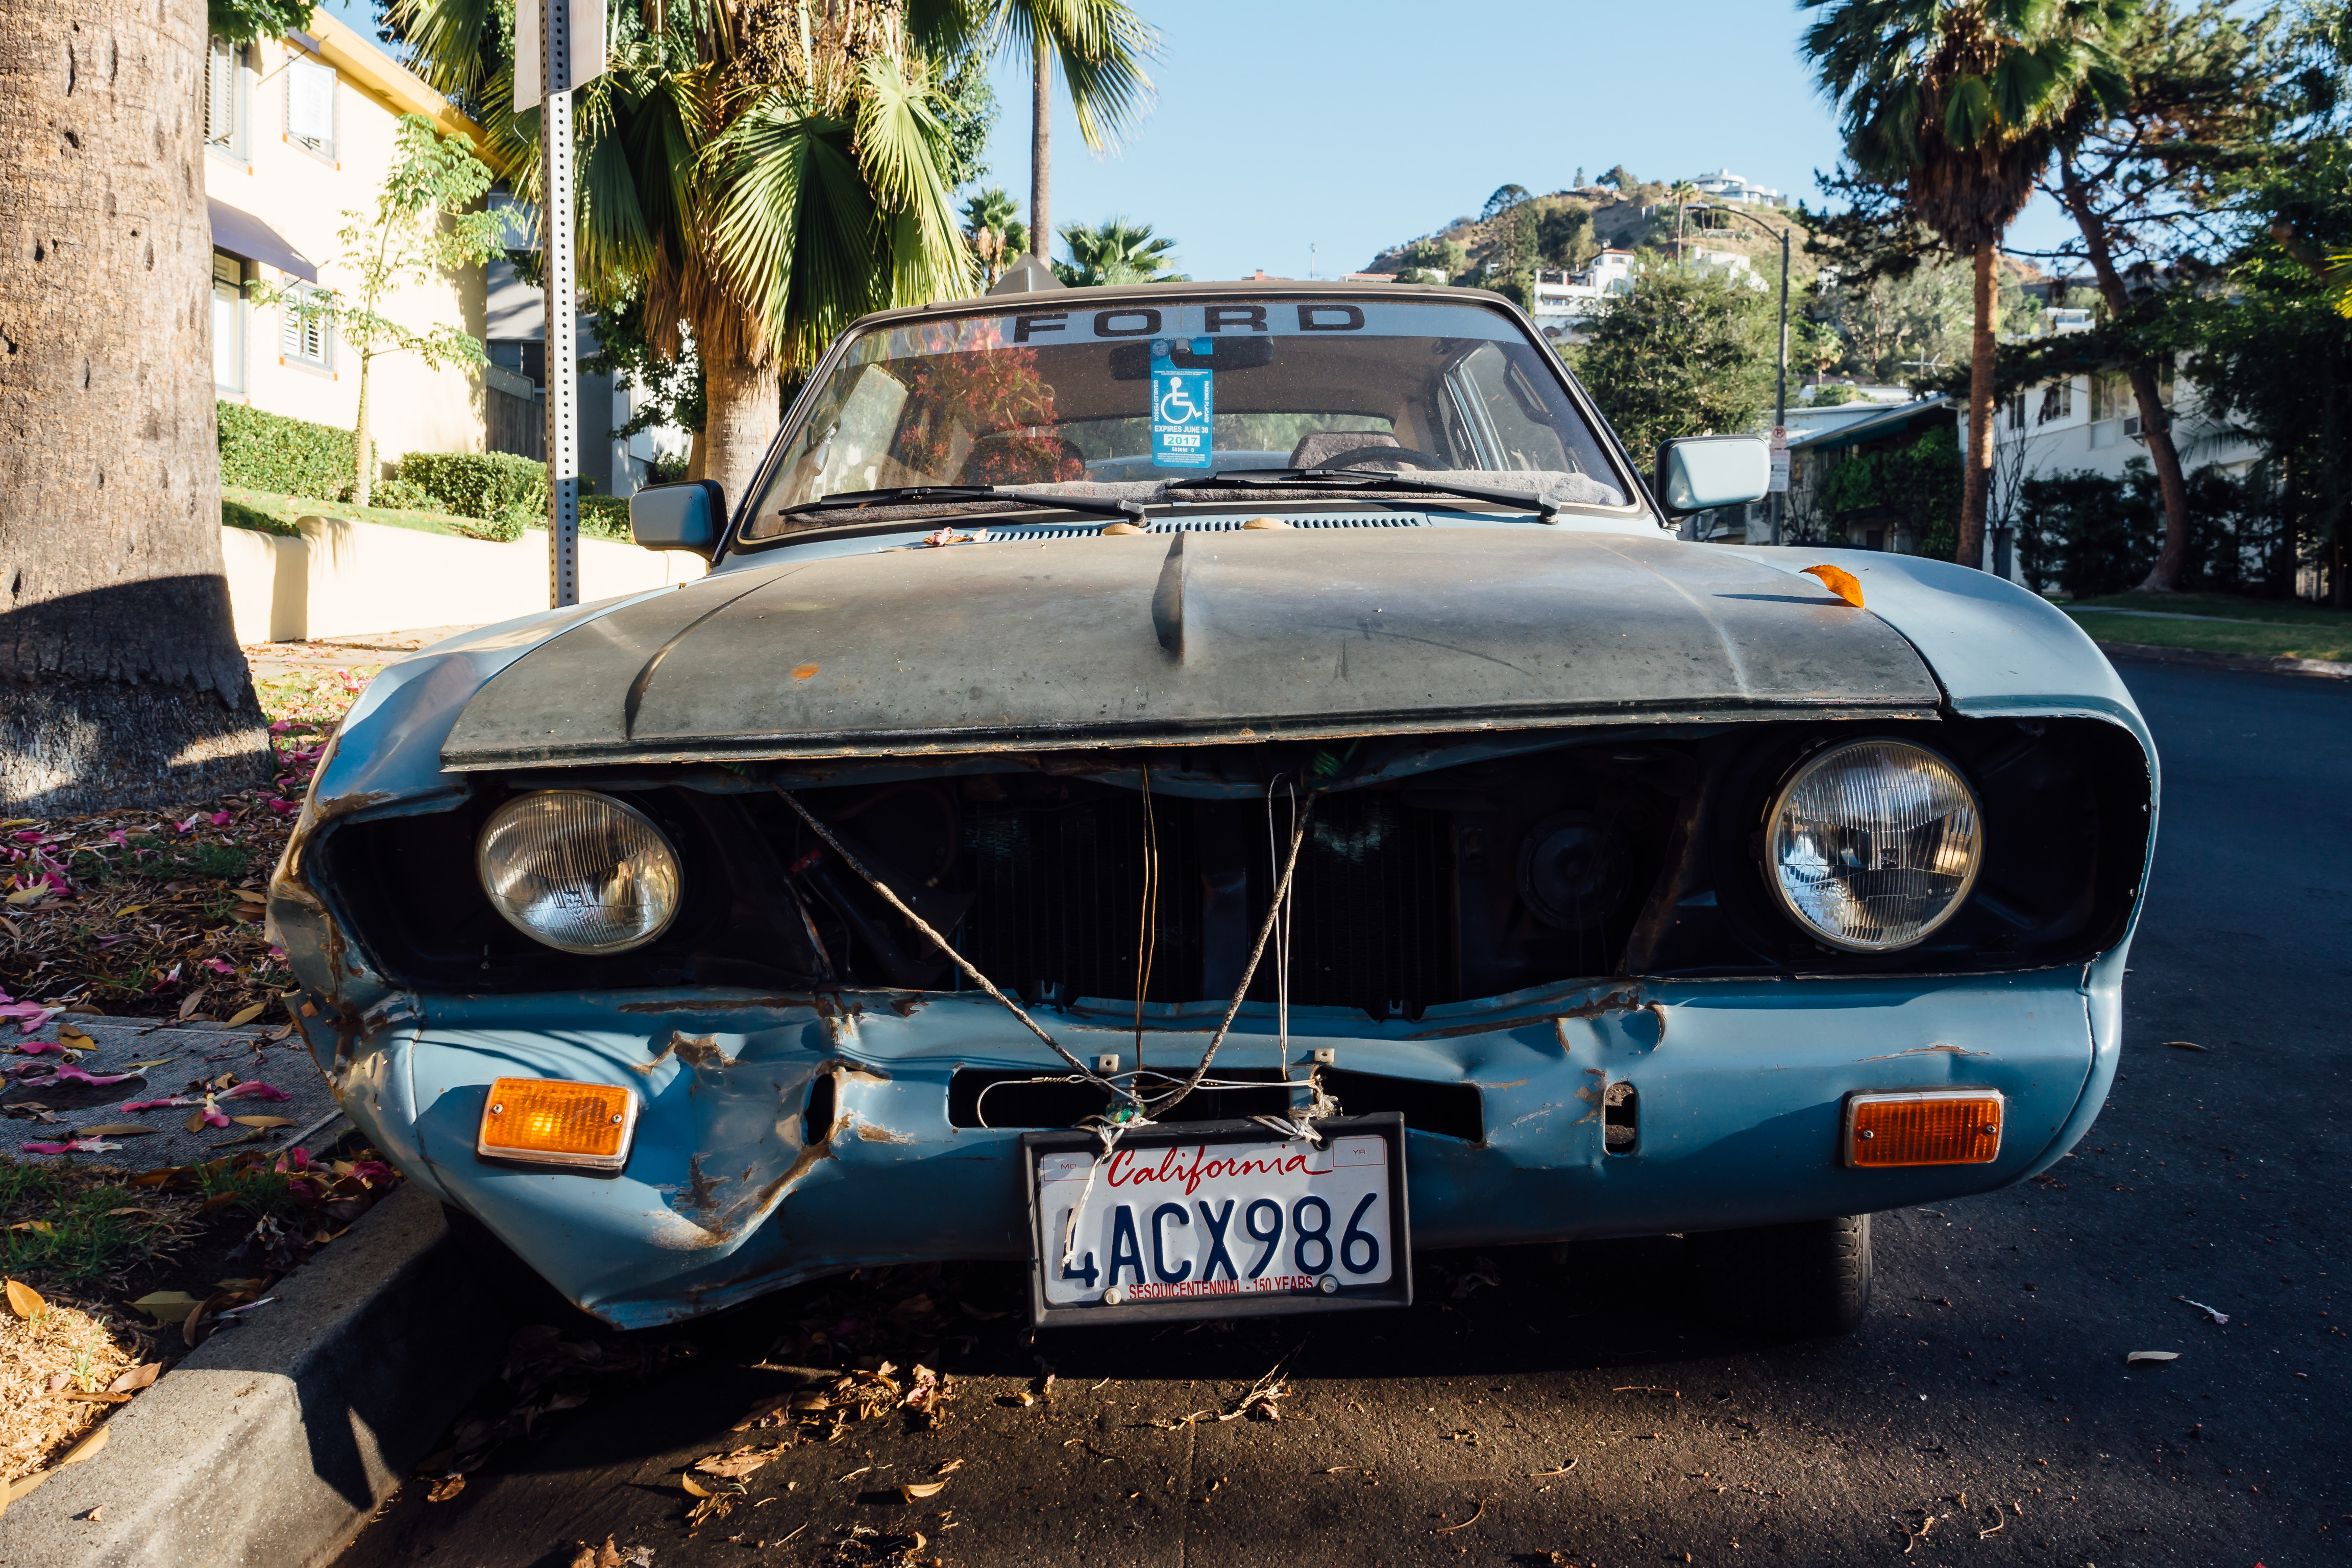
car, vehicle, sports car, vintage car, muscle car, ford, sedan, convertible, antique car, land vehicle, automobile make, automotive exterior, compact car